Lorelei Lee (performer)

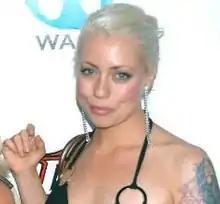
Lee in 2006

Lorelei Lee (born March 2, 1981) is an American pornographic performer and writer.